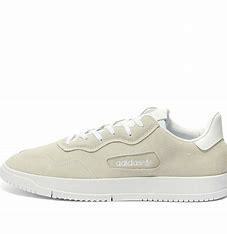
Brand: Adidas
Model: SC Premiere